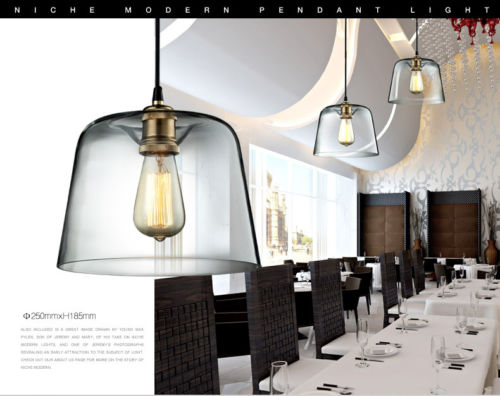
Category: lamp